Dragon's Lair 3D: Return to the Lair

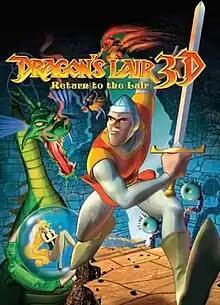
North American Xbox cover art

Dragon's Lair 3D: Return to the Lair (titled Dragon's Lair 3D: Special Edition in Europe) is an action-adventure game released in 2002 by Ubi Soft. It is based on 1983 arcade video game "Dragon's Lair" and follows a similar story: Dirk the Daring must enter the evil wizard Mordroc's castle to rescue Princess Daphne from Singe the Dragon. Many of the characters and locations from the 1983 original make appearances in the game, along with new puzzles, rooms and enemies. Animator and director Don Bluth, who produced the cartoon animation for the original "Dragon's Lair", produced new animated sequences for the opening and ending of the game. The game uses cel shading to mimic the style of the hand-drawn art of the 1983 game.